Hotel Mims

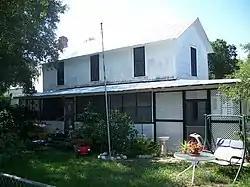

The Hotel Mims is a historic hotel in Mims, Florida. It is located at 3202 SR 46. On July 28, 1995, it was added to the U.S. National Register of Historic Places.